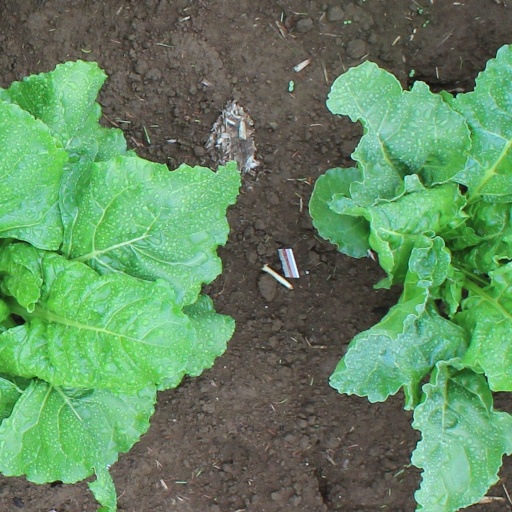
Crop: sugar beet